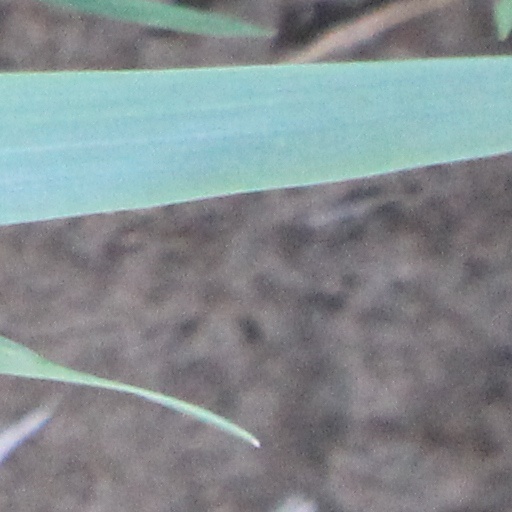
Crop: wheat